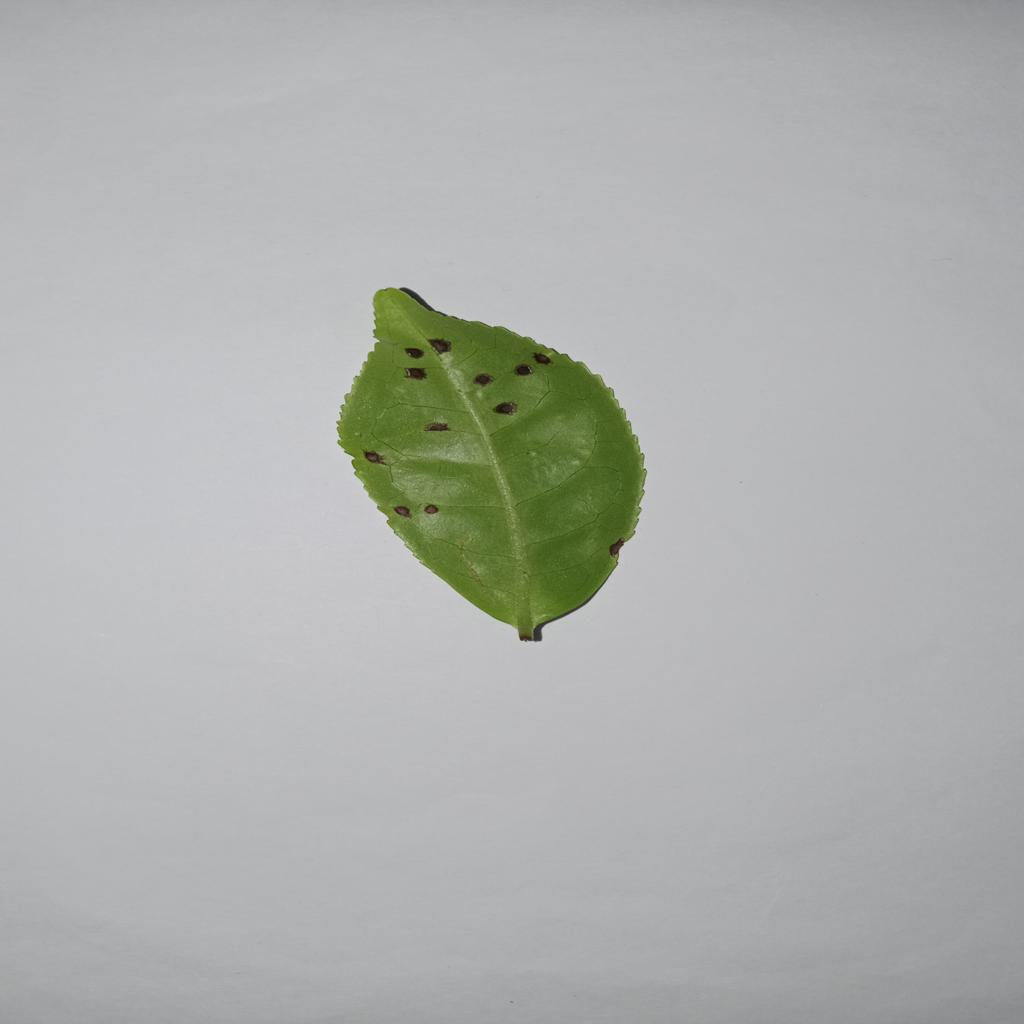
Label: Tea red scab